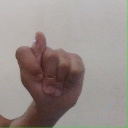
अक्षर: ट